Forest Heights Collegiate Institute

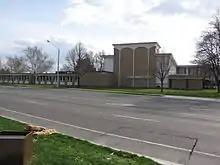

In 2016, a vice principal of Forest Heights was charged with sexual interference and sexual assault. The vice principal was also an administrator for the Waterloo Region District School Board.